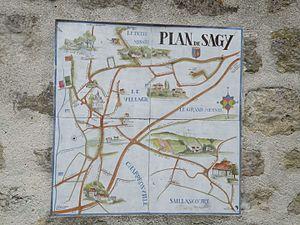
plan de sagy sur l’arrêt de bus